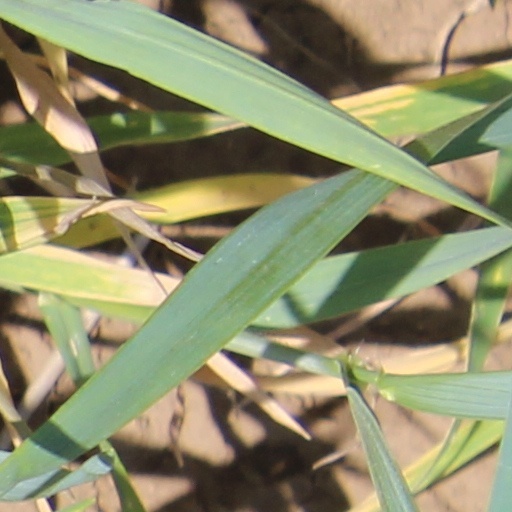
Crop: wheat